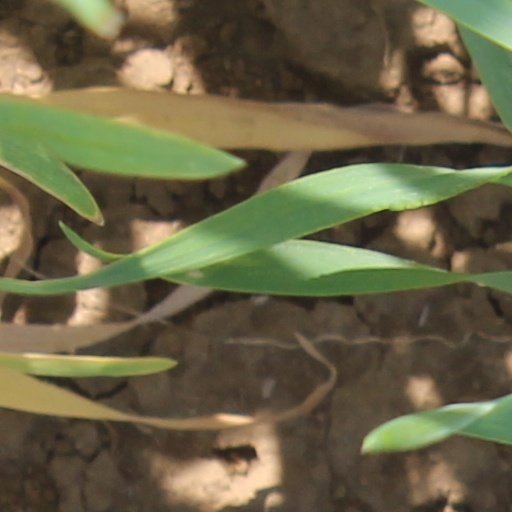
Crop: wheat